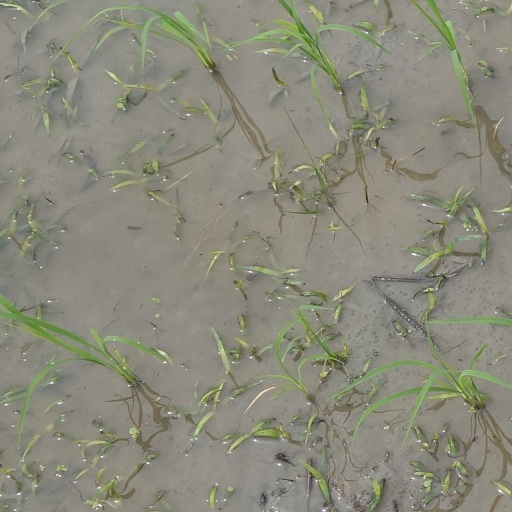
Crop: rice